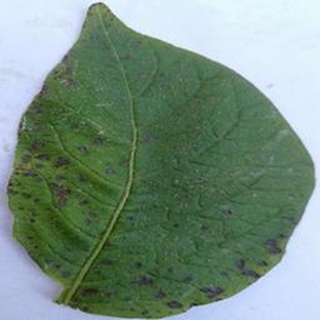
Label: potato_early_blight